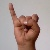
The image shows a hand gesture representing the letter 'I' in Indian Sign Language.